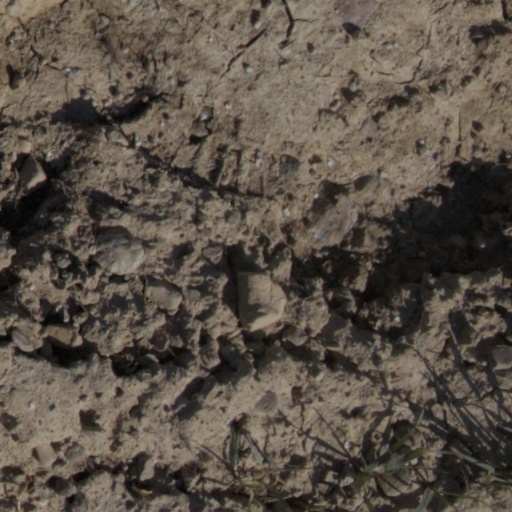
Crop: wheat